Thomas Graves (naturalist)

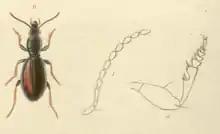
Cascellius gravesi, a beetle from P.P. King's survey of the Straits of Magellan

Thomas Graves R.N. was a Member of the Belfast Natural History Society and an Associate Royal Geographical Society.